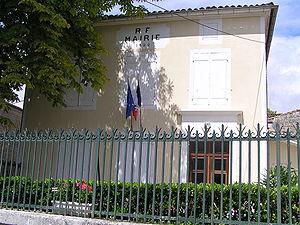
mairie de Fleurac
Fleurac est une commune du Sud-Ouest de la France, située dans le département de la Charente.